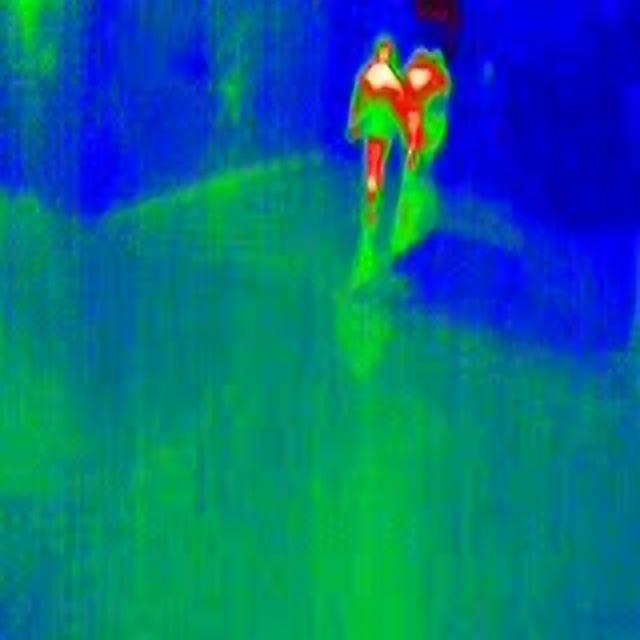
Detected objects:
label: person
label: person